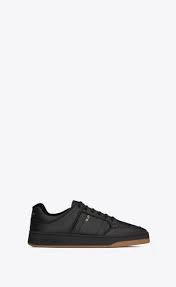
Label: Sneaker